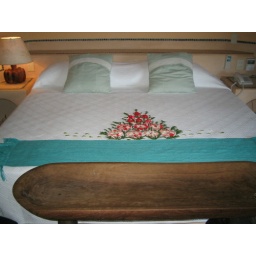
real flowers met us in our room as art on the bed